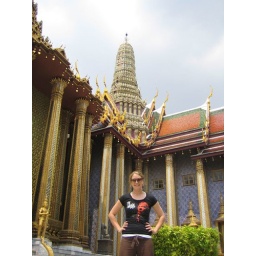
Claire standing outside one of the palace buildings that have been decorated in millions and millions of tiny shiny tiles.